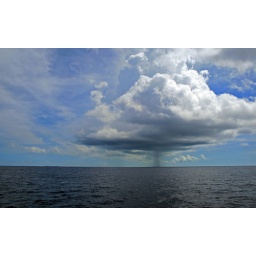
A water spout threatens our ship, the Spirit of Bermuda, as we near the shores of her home port.